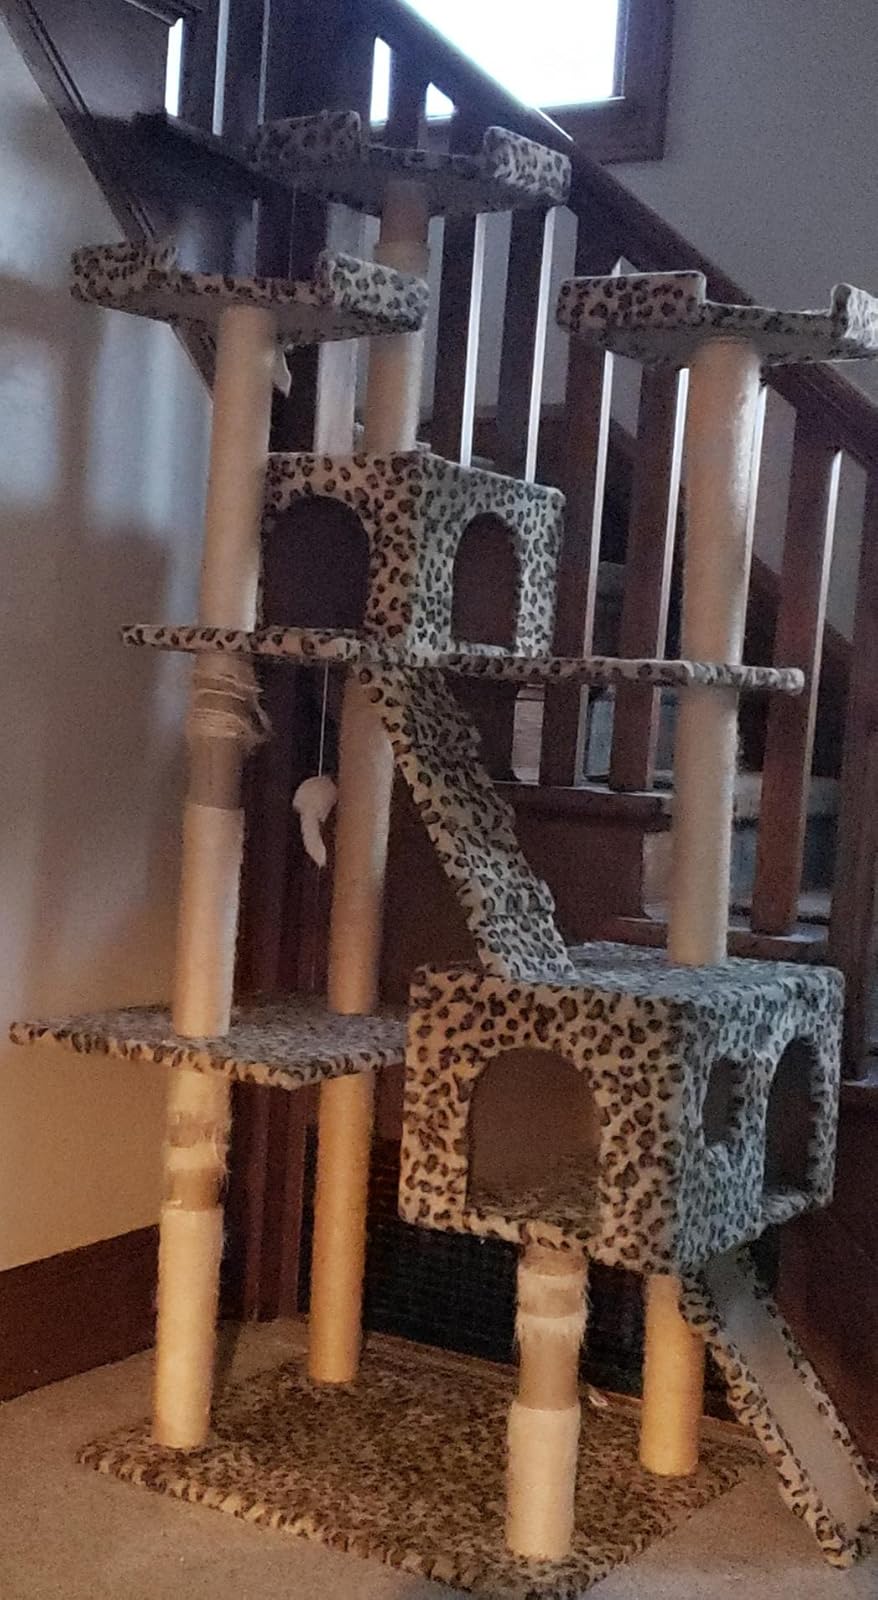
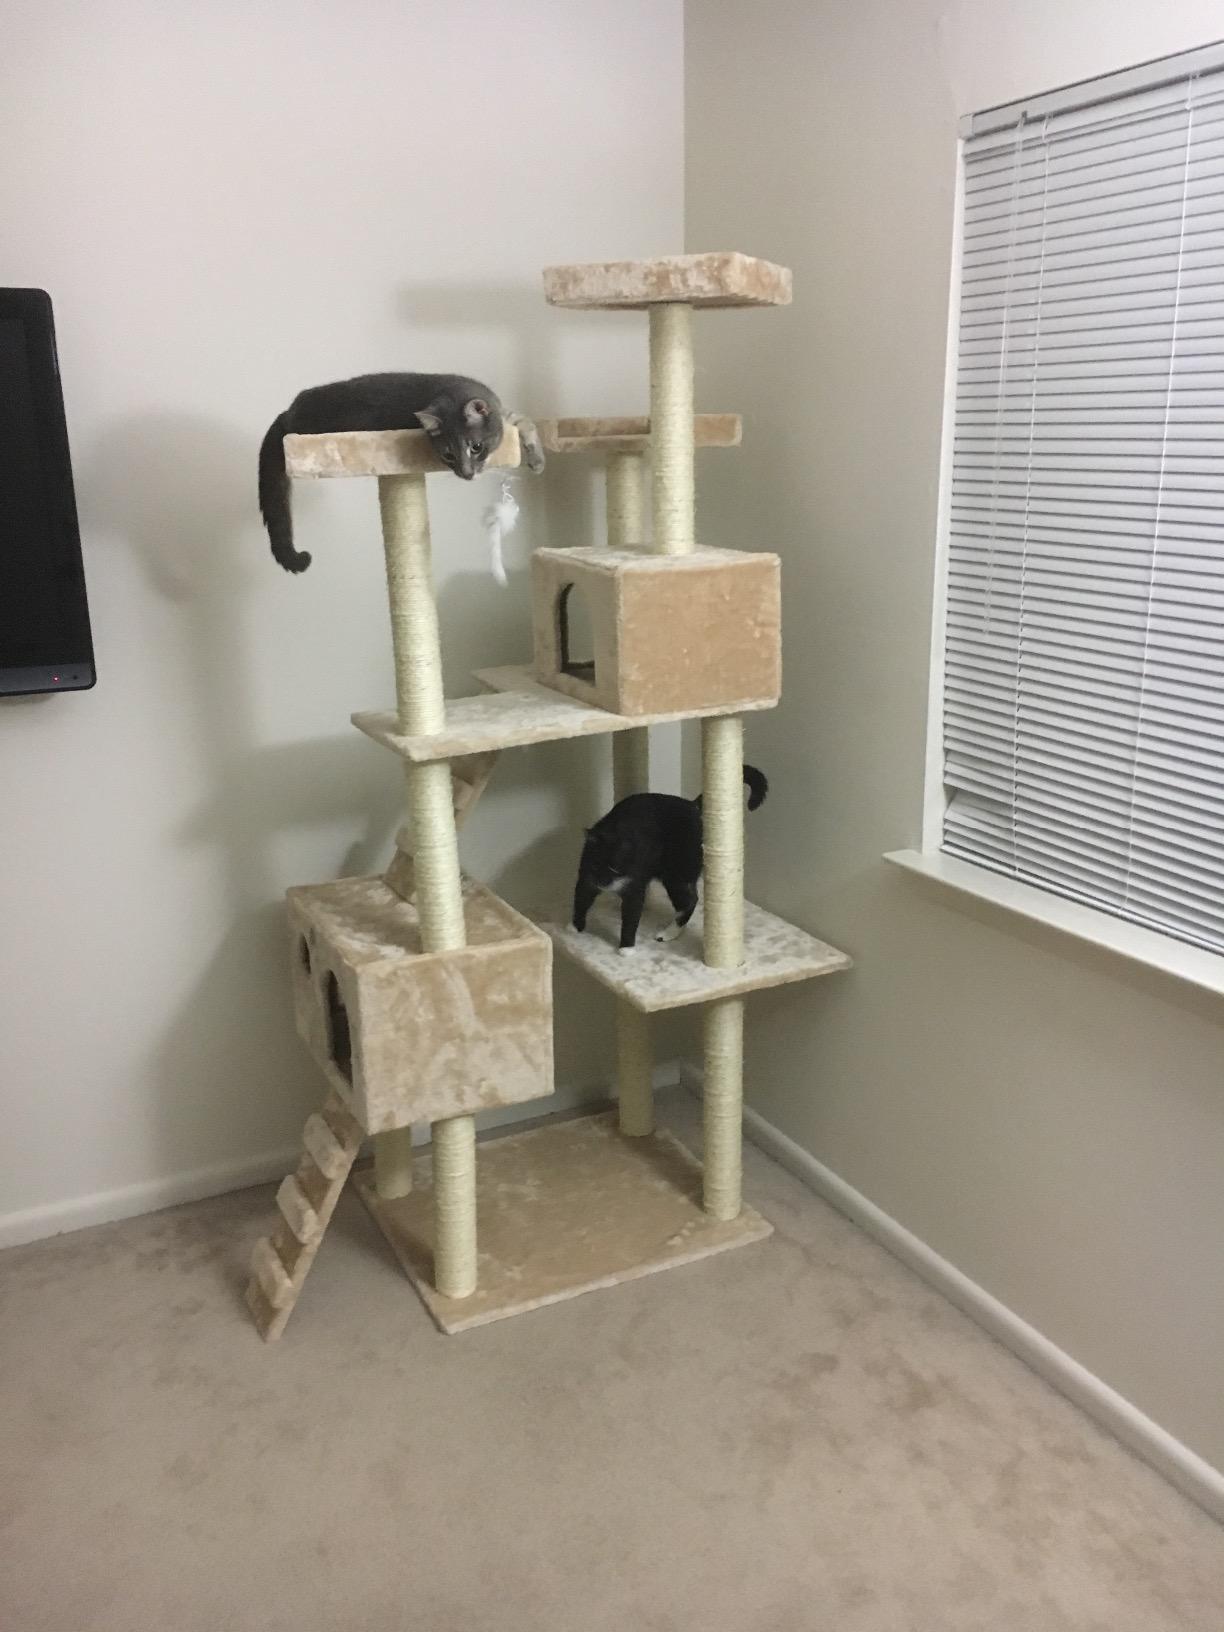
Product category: items_cat tree
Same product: no